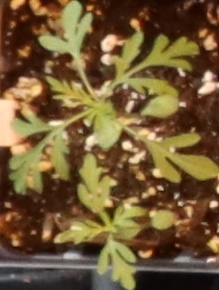
Label: Ragweed